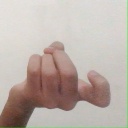
अक्षर: ज